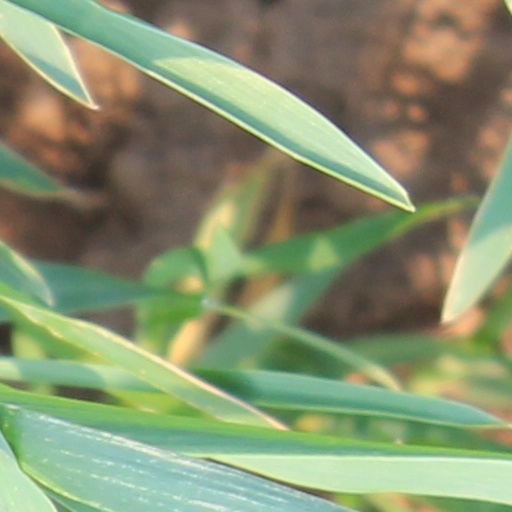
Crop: wheat